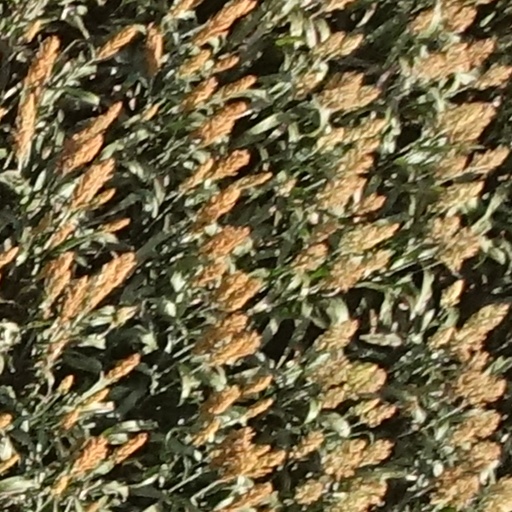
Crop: sorghum